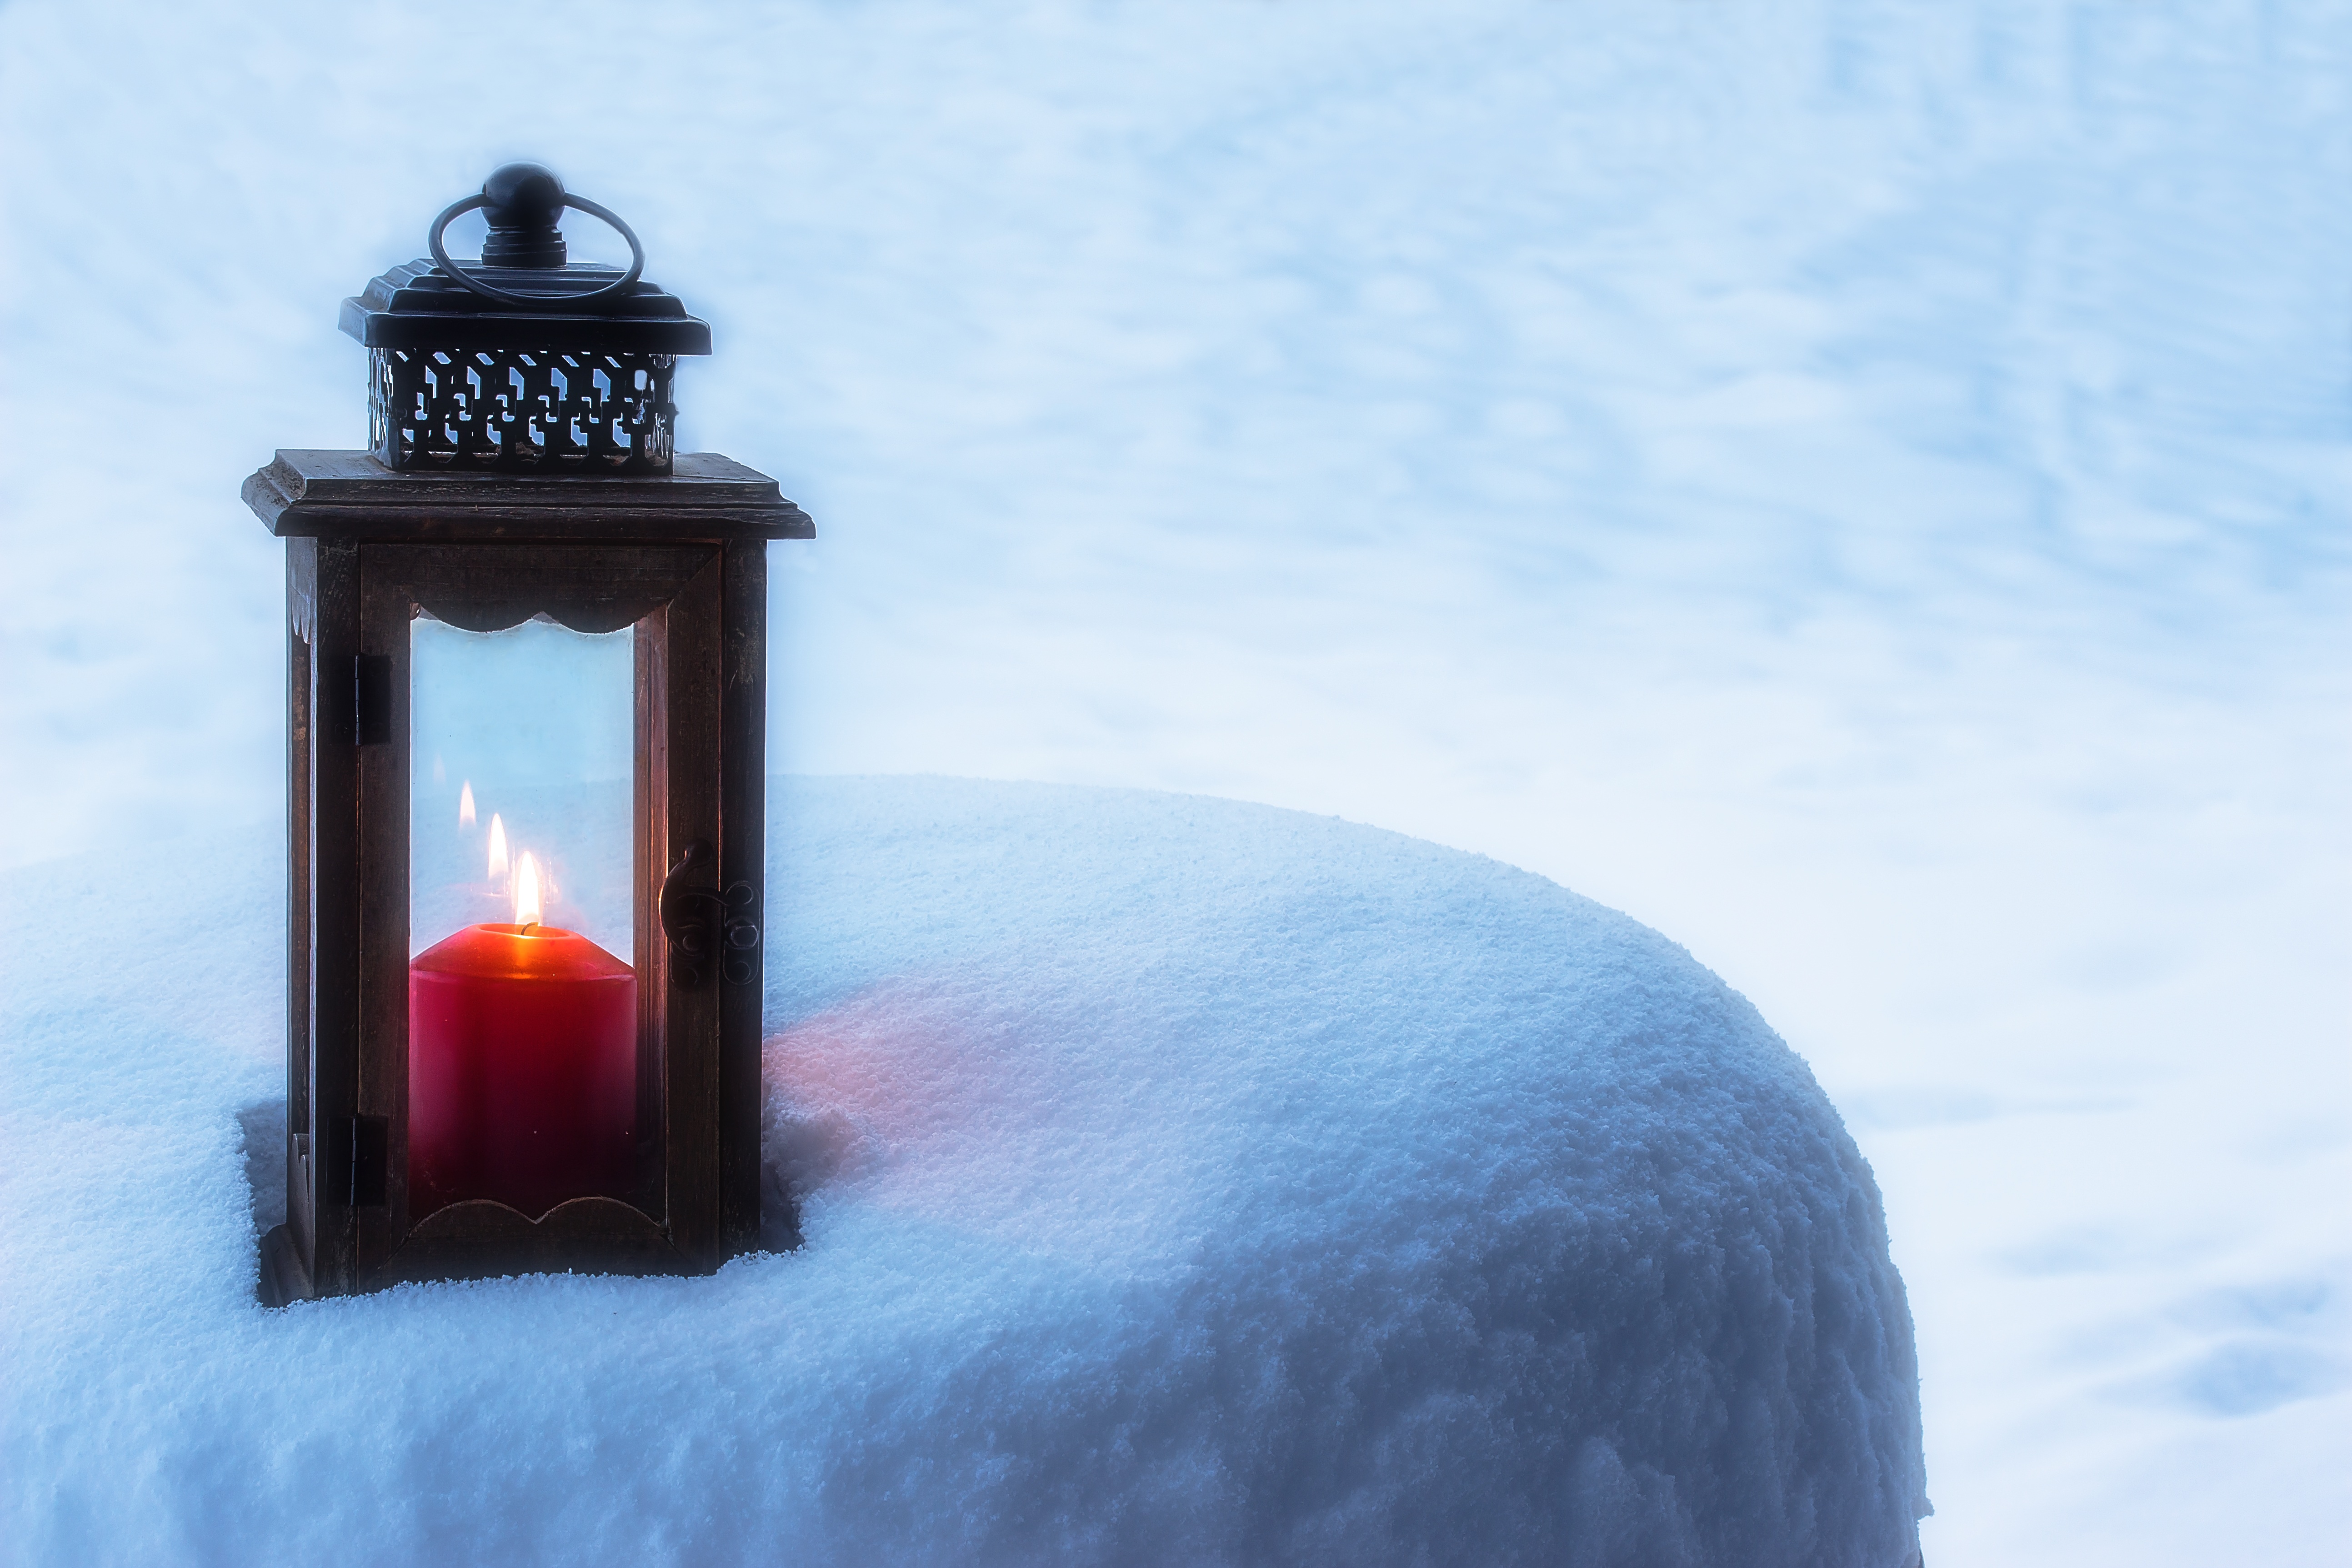
snow, cold, winter, light, lantern, reflection, tower, weather, romance, snowy, blue, candle, lighting, mood, candlelight, wintry